Canary Islands

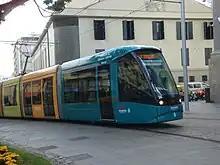
Tenerife Tram, is the only existing tramway or train in the Canary Islands

The native inhabitants of the Canary Islands hold a gene pool that is predominantly European and native Guanche. It was found that Guanche males contributed less to the gene pool of modern Canary Islanders than Guanche females. Haplogroups typical among the Guanche have been found at high frequencies in Latin America, suggesting that descendants of the Guanche played an active role in the Spanish colonization of the Americas.